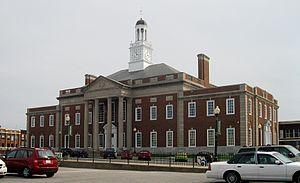
Le comté de Jackson, en anglais : Jackson County, est un comté du Missouri aux États-Unis.